The Horse and Groom, Hatfield

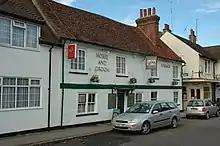
The Horse and Groom

The Horse and Groom is a grade II listed public house in Park Street, Hatfield, Hertfordshire, England. The building is based on a seventeenth-century or earlier timber frame with a later red brick casing. The building is currently a highly rated pub.